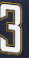
Number: 3